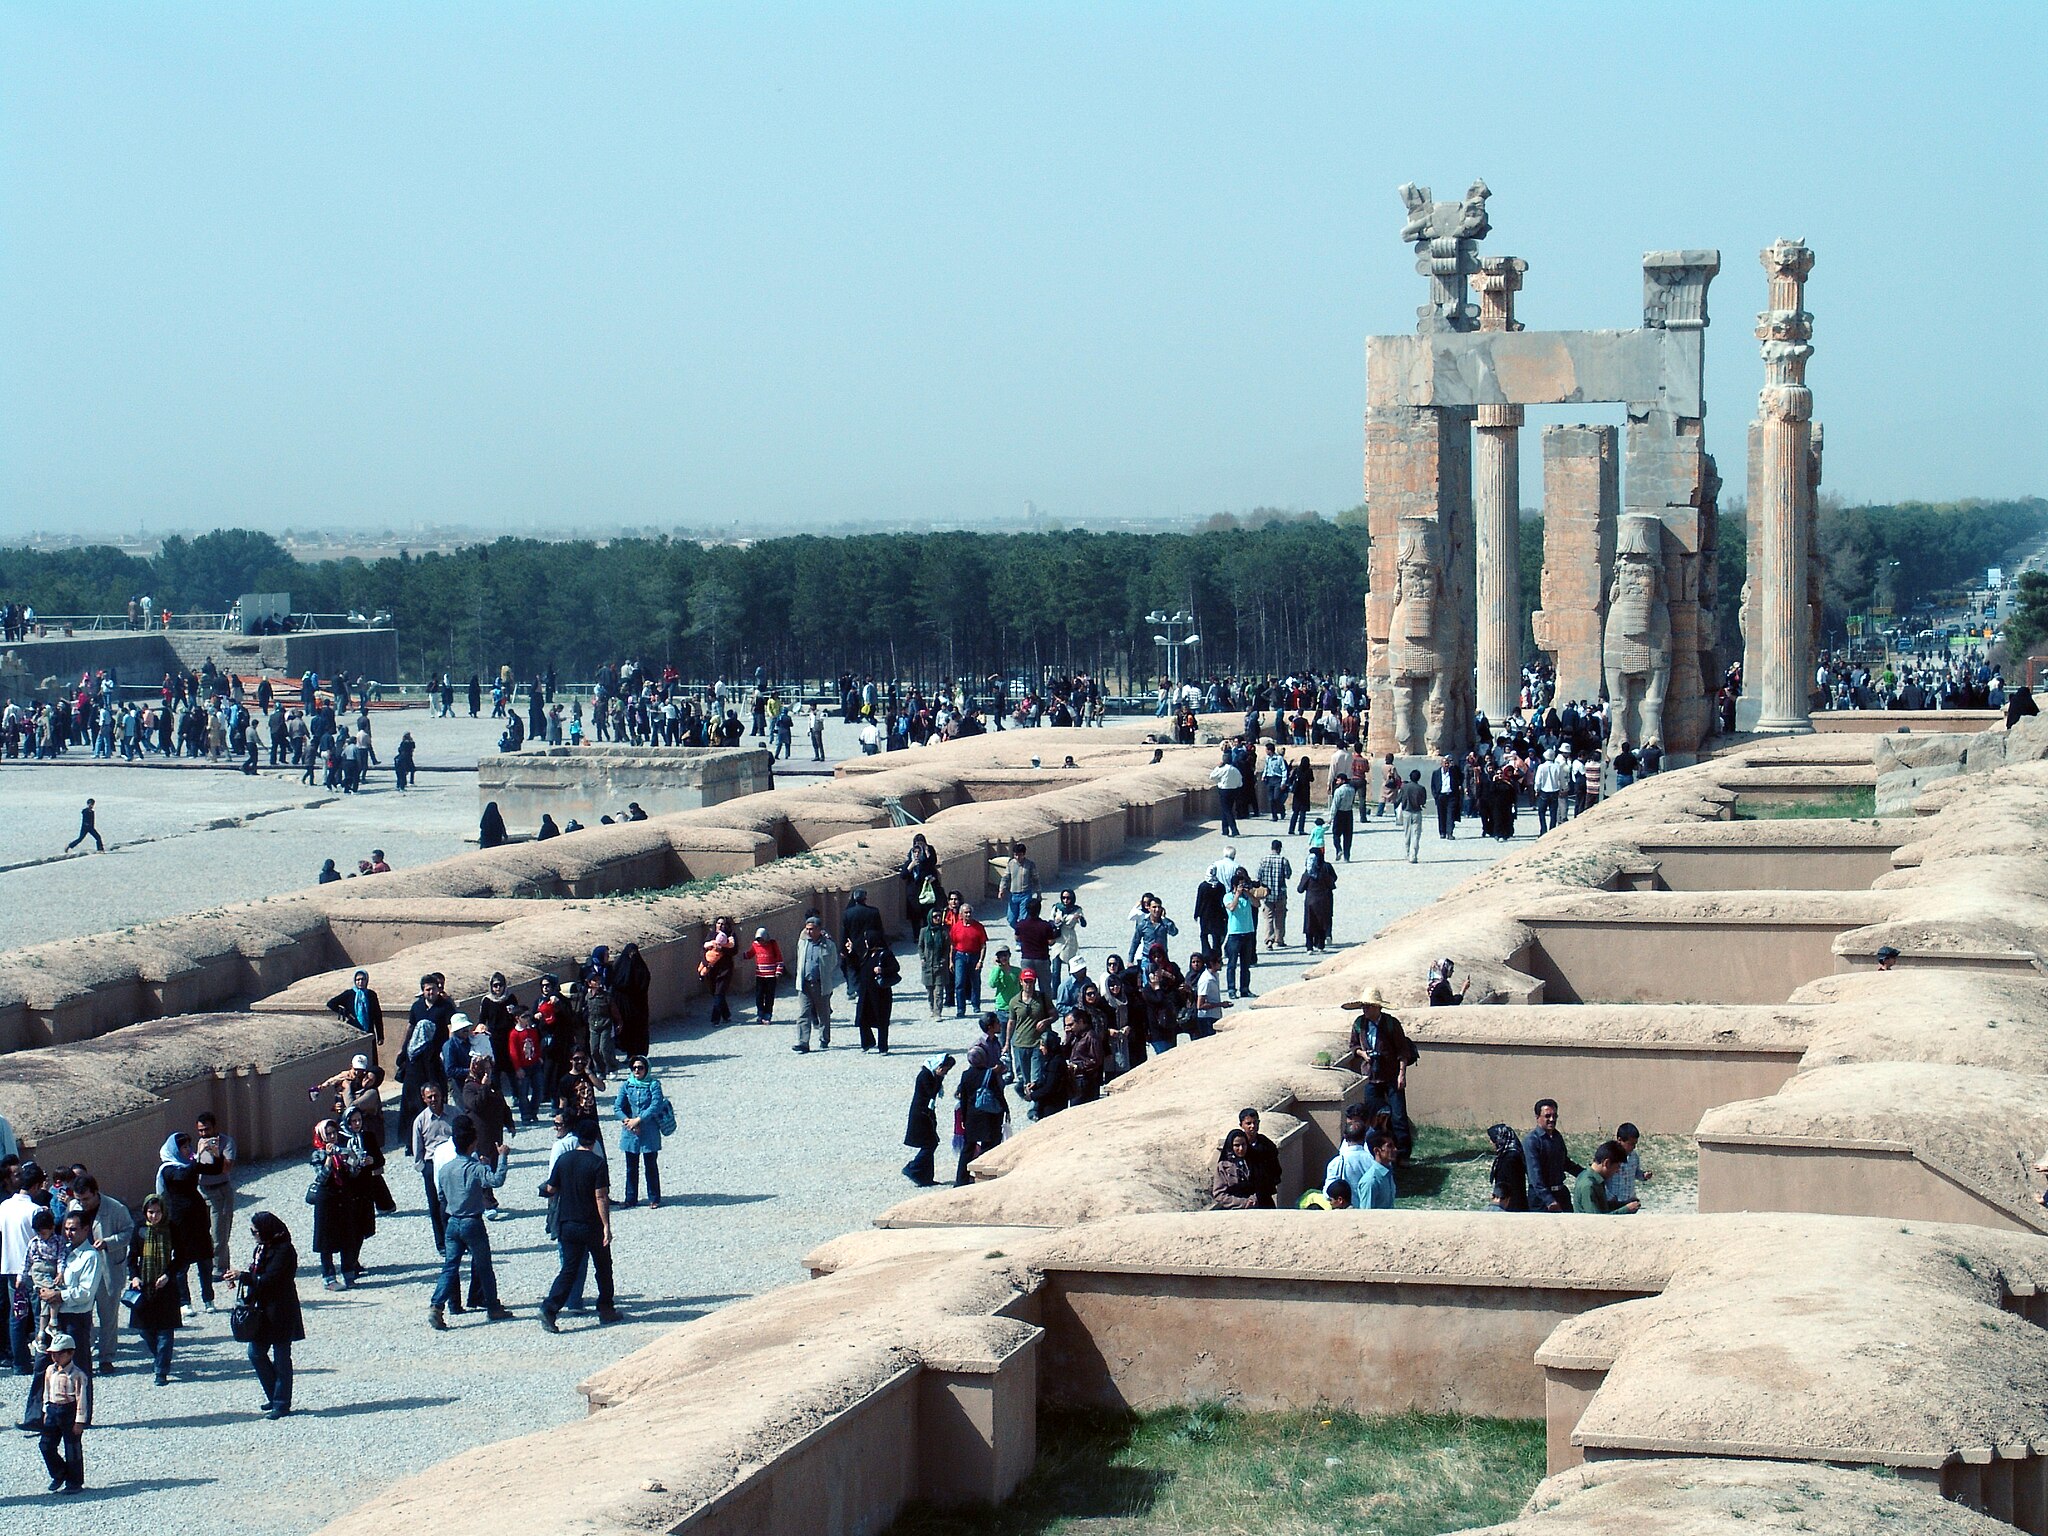
Title: Khiaban Sepahian
Description: خیابان سپاهیان در تخت جمشید
Date: 2008-03-20
Categories: Taken with Sony DSC-F828, Processional Way of Persepolis, Self-published work, 2008 in Persepolis, Photos by Darafsh Kaviyani, Remote views of Gate of All Nations